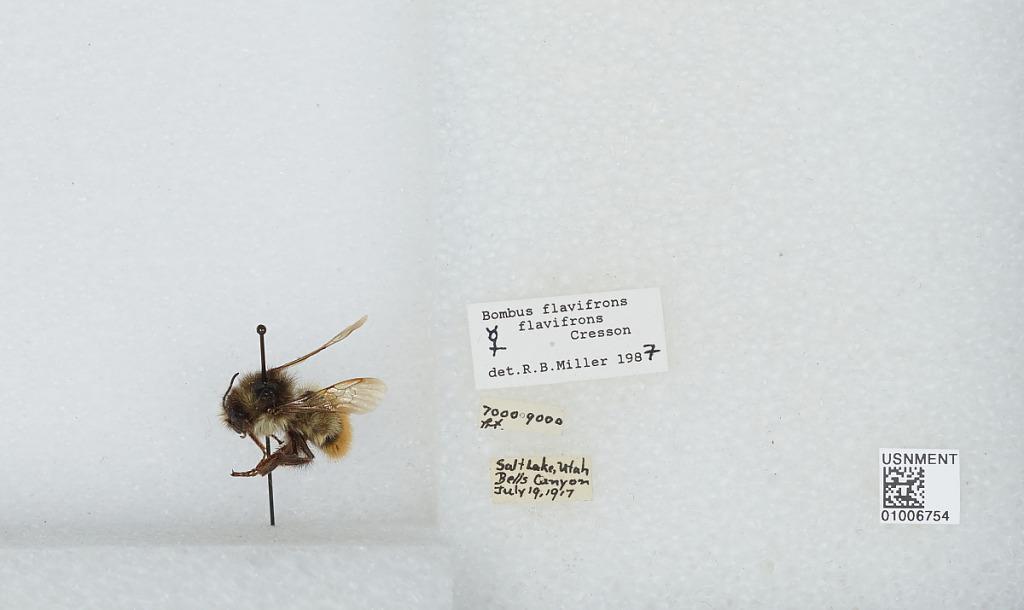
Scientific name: Bombus (Pyrobombus) flavifrons Cresson
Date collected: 1917-7-19
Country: United States
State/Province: Utah
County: Salt Lake
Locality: Bells Canyon
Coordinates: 40.5667, -111.801
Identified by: Miller, R. B.